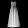
Label: Dress